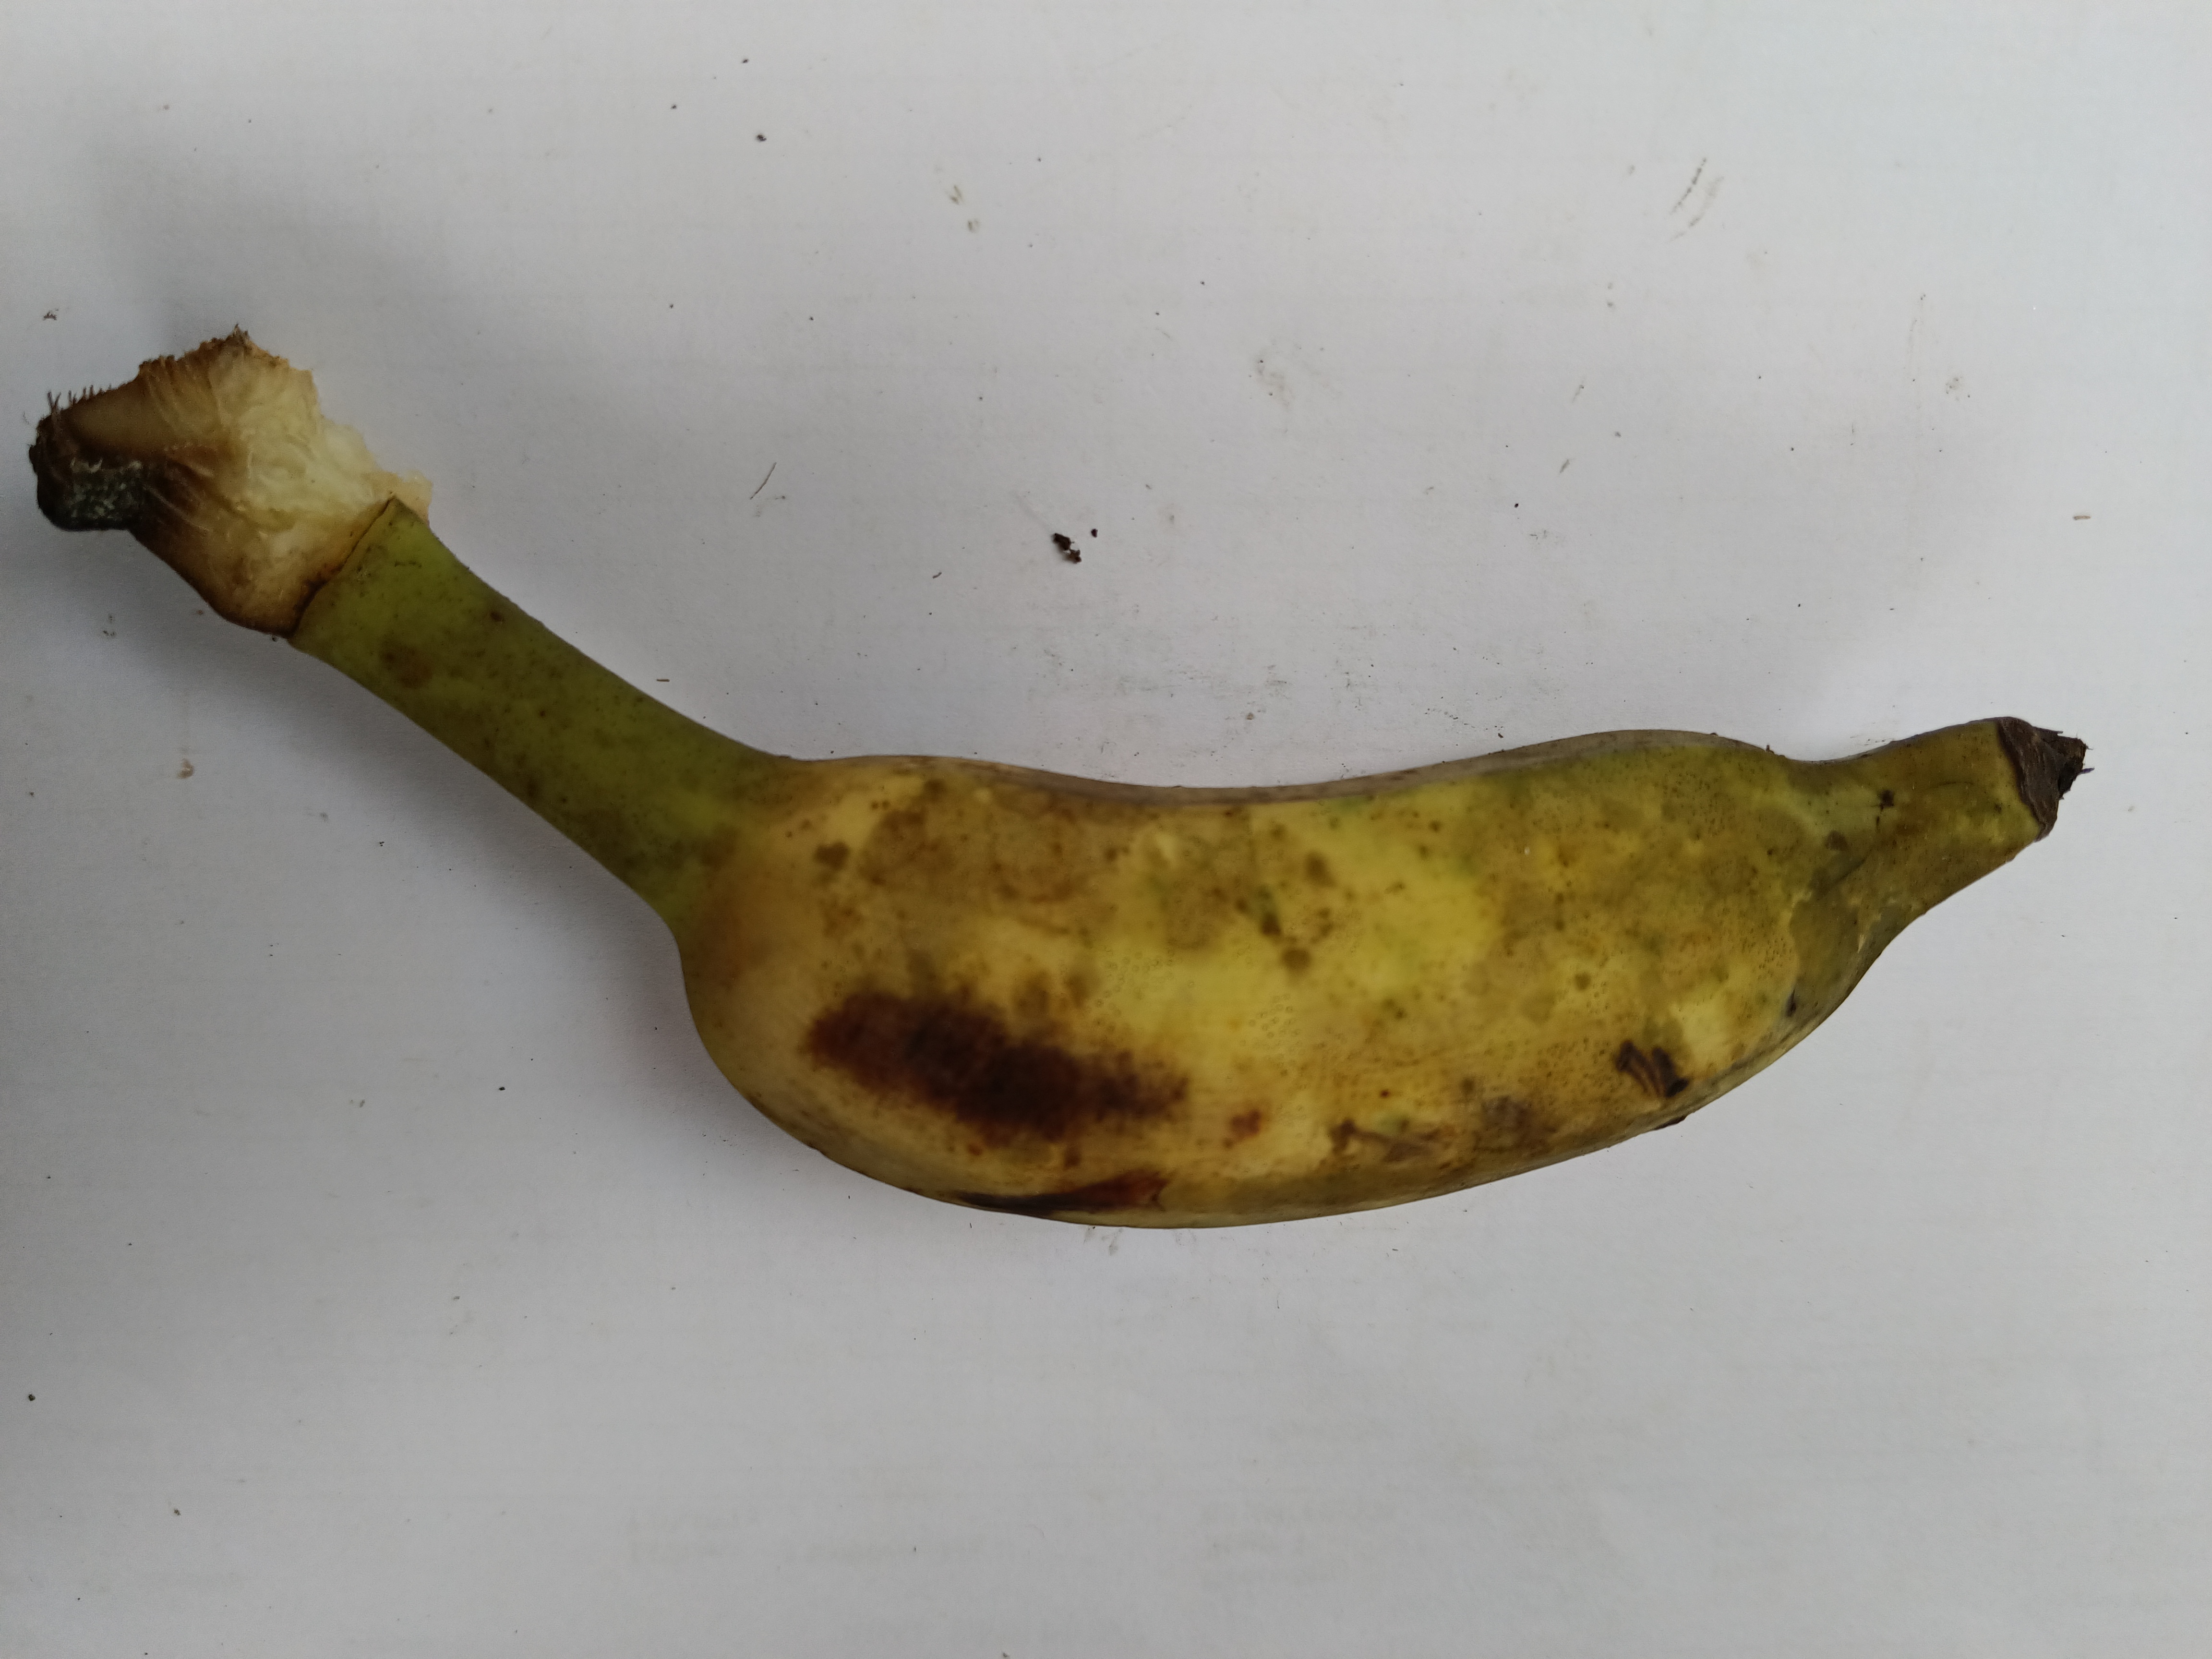
Banana variety: Deshi